Typhoid fever

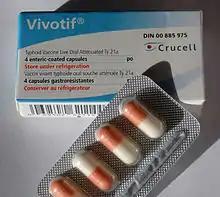
Vivotif – oral typhoid vaccine of live-attenuated "S. enterica" Typhi strain Ty21a

To help decrease rates of typhoid fever in developing nations, the World Health Organization (WHO) endorsed the use of a vaccination program starting in 1999. Vaccination has proven effective at controlling outbreaks in high-incidence areas and is also very cost-effective: prices are normally less than US$1 per dose. Because the price is low, poverty-stricken communities are more willing to take advantage of the vaccinations. Although vaccination programs for typhoid have proven effective, they alone cannot eliminate typhoid fever. Combining vaccines with public health efforts is the only proven way to control this disease.